Political warfare

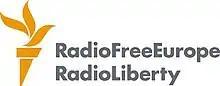
RFE/RL logo

The United States used gray and black propaganda research, broadcasting, and print media operations during the Cold War to achieve its political warfare goals. These operations were conducted against Eastern European targets from Western Europe by two public-private organizations supported partly by the Central Intelligence Agency and the NSC, and partly by private corporations. These organizations were Free Europe, which was launched in 1941 and targeted Eastern Europe, and the American Committee for Liberation (AmComLib) created in 1951 to broadcast information into Soviet Russia. Both were renamed shortly thereafter and combined as Radio Free Europe/Radio Liberty (RFE/RL). Many RFE/RL recruits came either from European emigrants families who were strongly anti-Communist or from US government agencies, most notably from CIA. Officially, "the US government denied any responsibility for the radios and took care to conceal the channels of funding, personnel recruitment, and policy influence. Obviously, the major support was American, but it was plausibly not official American and it could be excluded from diplomatic intercourse and international legal complication." RFE/RL was considered to be a gray operation until its existence was publicly acknowledged by "activists" in the United States during the late 1960s. The goal of the radios was to present the truth to suppressed peoples behind the Iron Curtain "to aid in rebuilding a lively and diversified intellectual life in Europe which could ... defeat Soviet ... incursions on their freedom".